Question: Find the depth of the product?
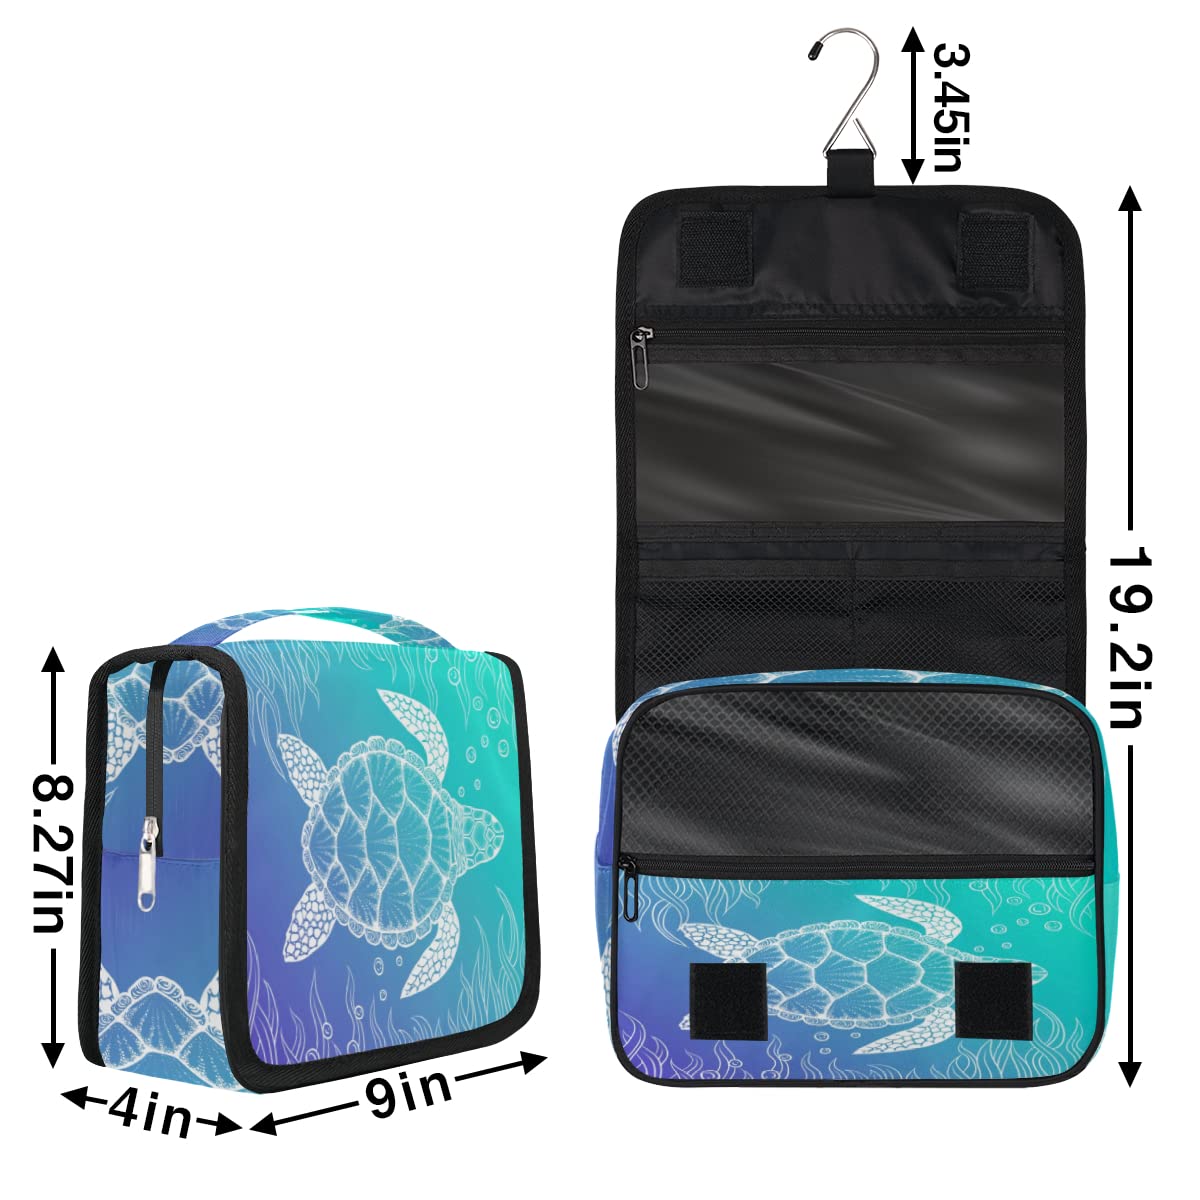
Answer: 9.0 inch